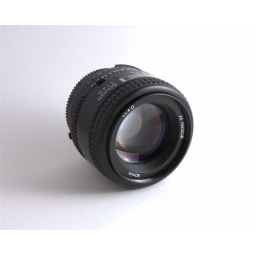
Strobist: Shot in $2 DIY Macro box. 1 SB-800 through right side of box (through tissue paper sidewall).